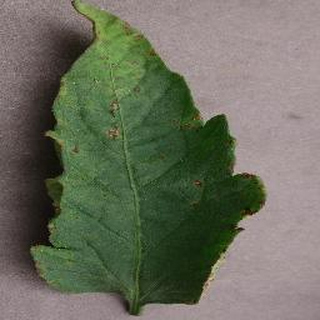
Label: tomato_bacterial_spot